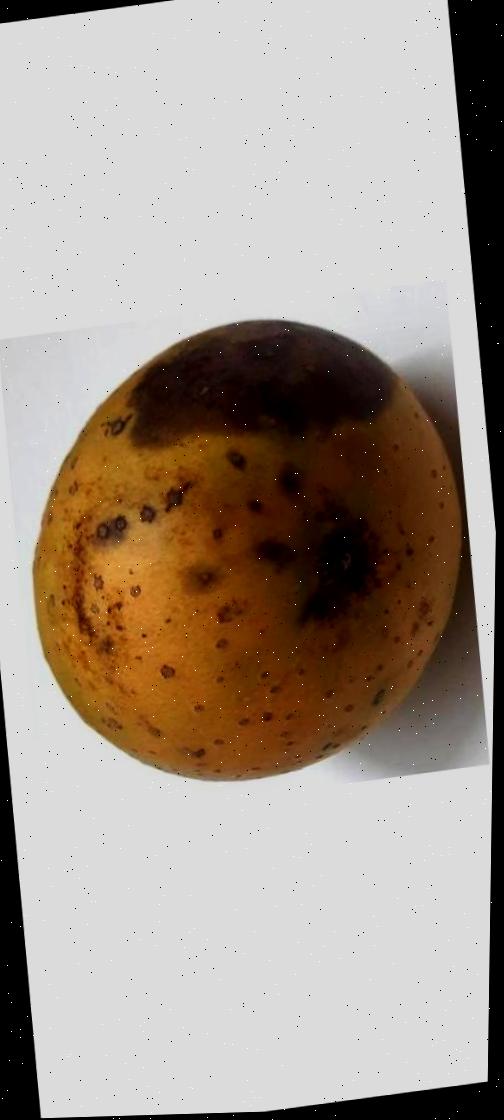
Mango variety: Gourmoti